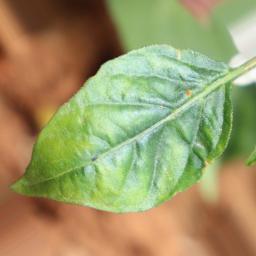
Label: mites_and_trips